Blues Brothers 2000

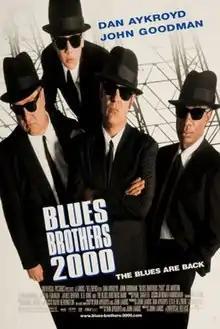
Theatrical release poster

Blues Brothers 2000 is a 1998 American musical action comedy film directed by John Landis from a screenplay written by Landis and Dan Aykroyd, both of whom were also producers, and starring Aykroyd and John Goodman. The film serves as a sequel to the 1980 film "The Blues Brothers." It also includes cameo appearances by various musicians.